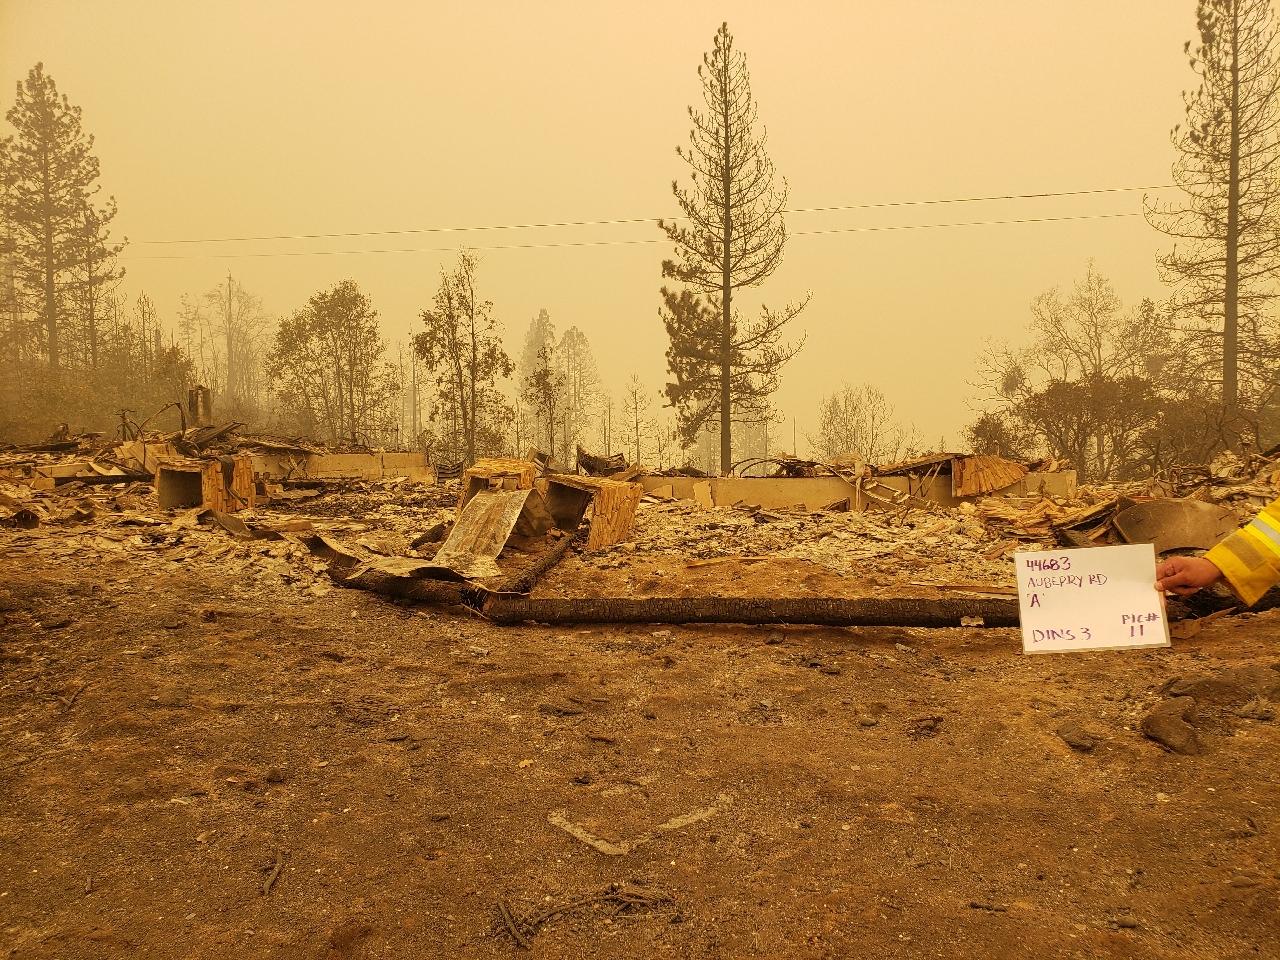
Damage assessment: destroyed